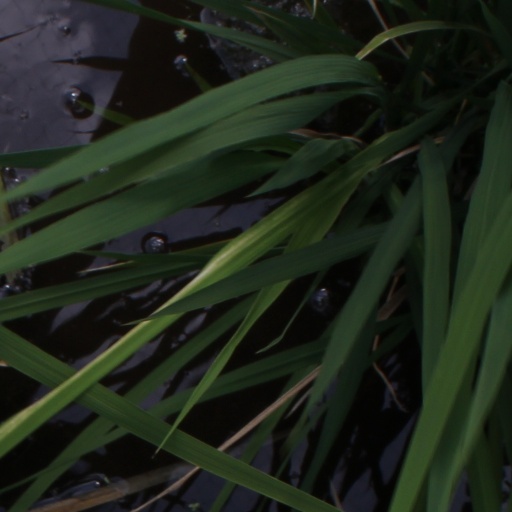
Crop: rice